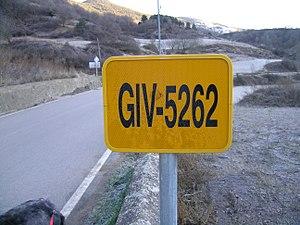
Panneau de signalisation indiquant la route GIV-5262 de 6 km, et qui unit Ribes de Freser (910 m) avec Pardines (1226 m) et qui traverse la Vall del Segadell. 4/1/2009 10h 2mn 21s